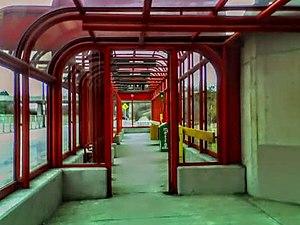
Tremblay est une station de métro léger située à Ottawa, Ontario. Elle est située sur la ligne de la Confédération du réseau O-Train. Elle est construite à même la gare d'Ottawa.